Charlotte 49ers football

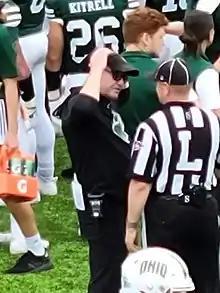
Tim Albin

Ohio head coach Tim Albin was named head coach of the 49ers on December 7, 2024, following the 2024 MAC Championship Game.